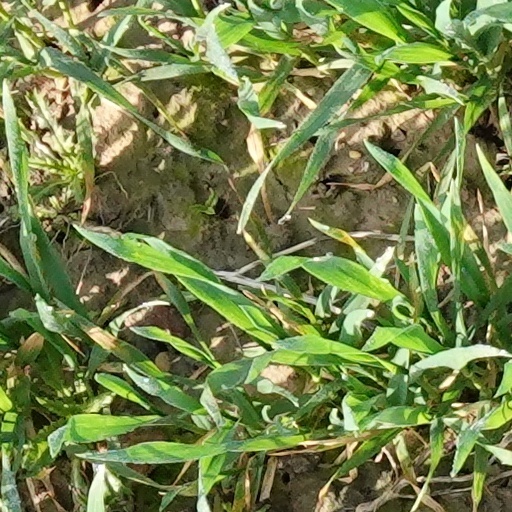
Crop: wheat